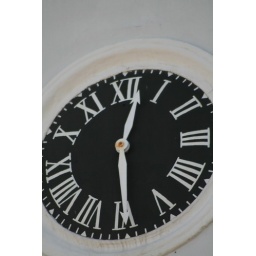
The clock on the church built by the Irish for the Lepers on Robben Island, Cape Town, South Africa